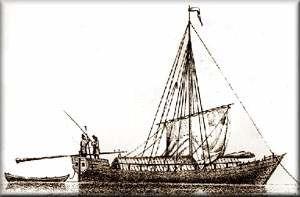
Un Shitik désigne deux types de petites embarcations traditionnelles à fond plat, utilisées en Russie :
Ce glossaire maritime liste les principaux termes techniques utilisés par le monde maritime et les marins.